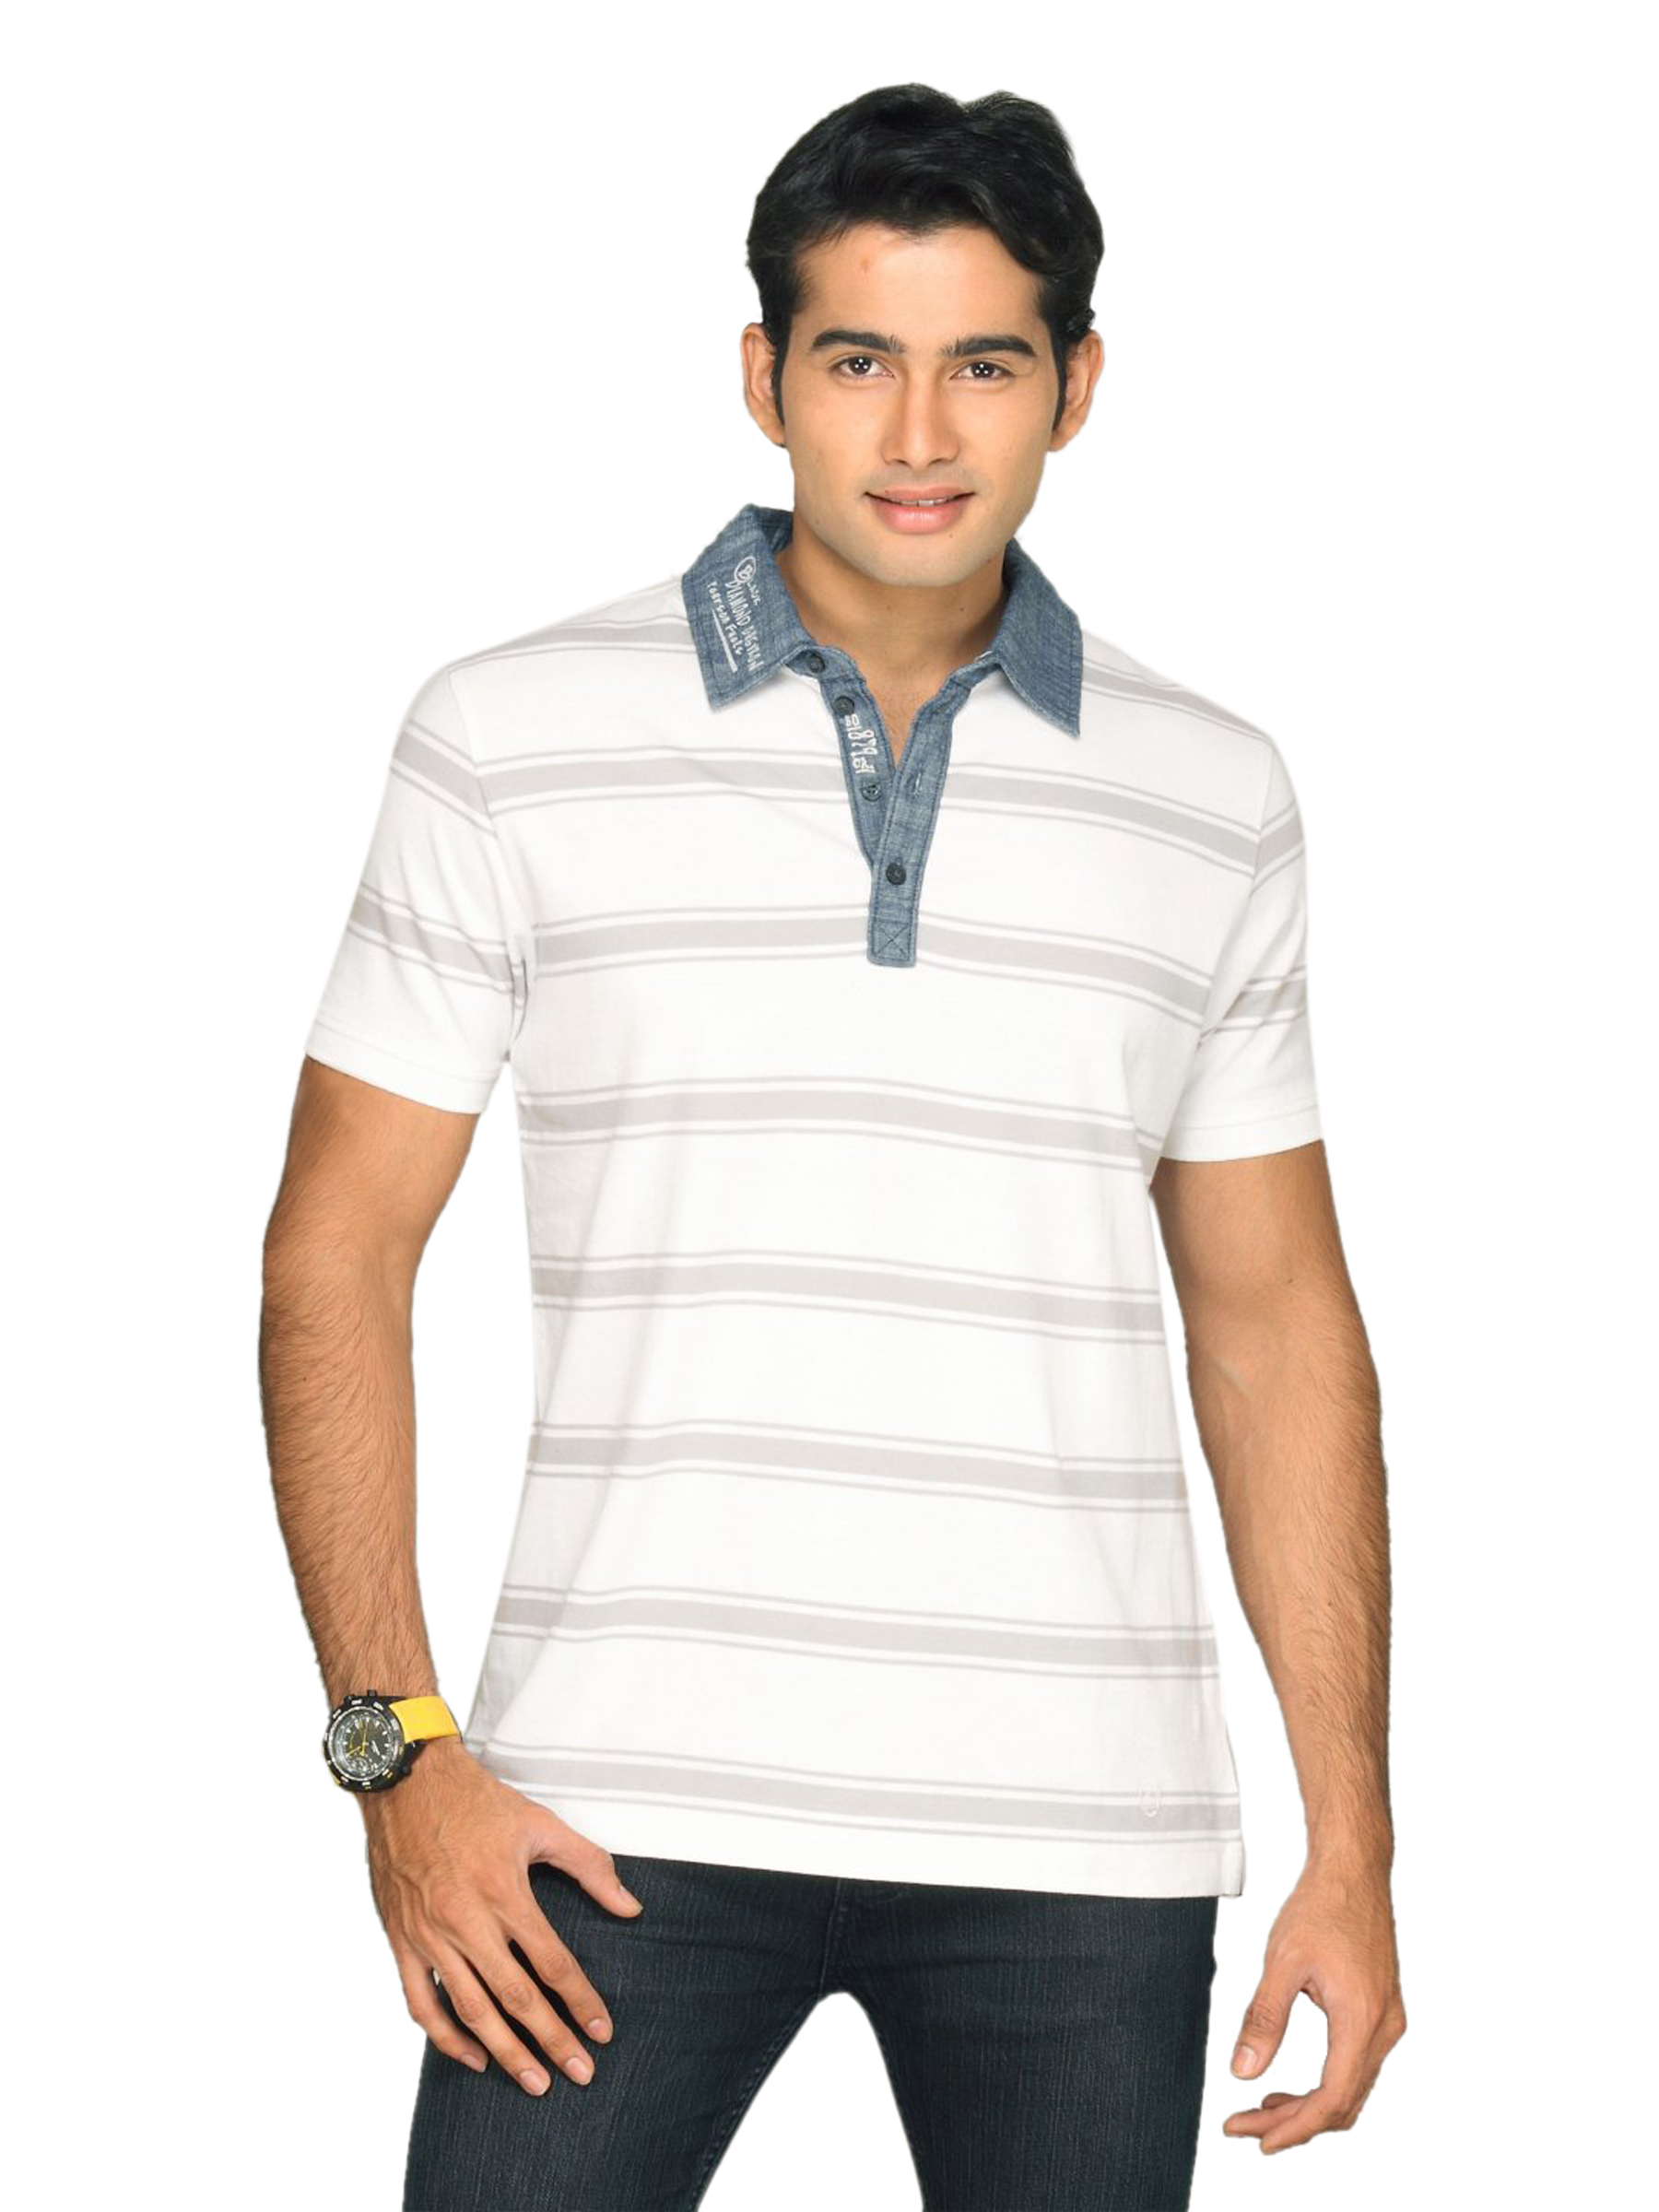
s.Oliver Men's Polo Grey Collar White T-shirt
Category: Apparel / Topwear / Tshirts
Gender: Men
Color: White
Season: Summer 2011
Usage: Casual